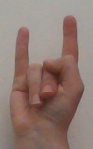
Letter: la